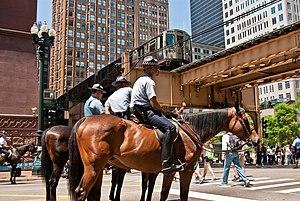
Metro aérien de Chicago 'L'